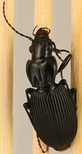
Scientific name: Pterostichus lachrymosus
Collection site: Mountain Lake Biological Station NEON (MLBS), plot MLBS_001